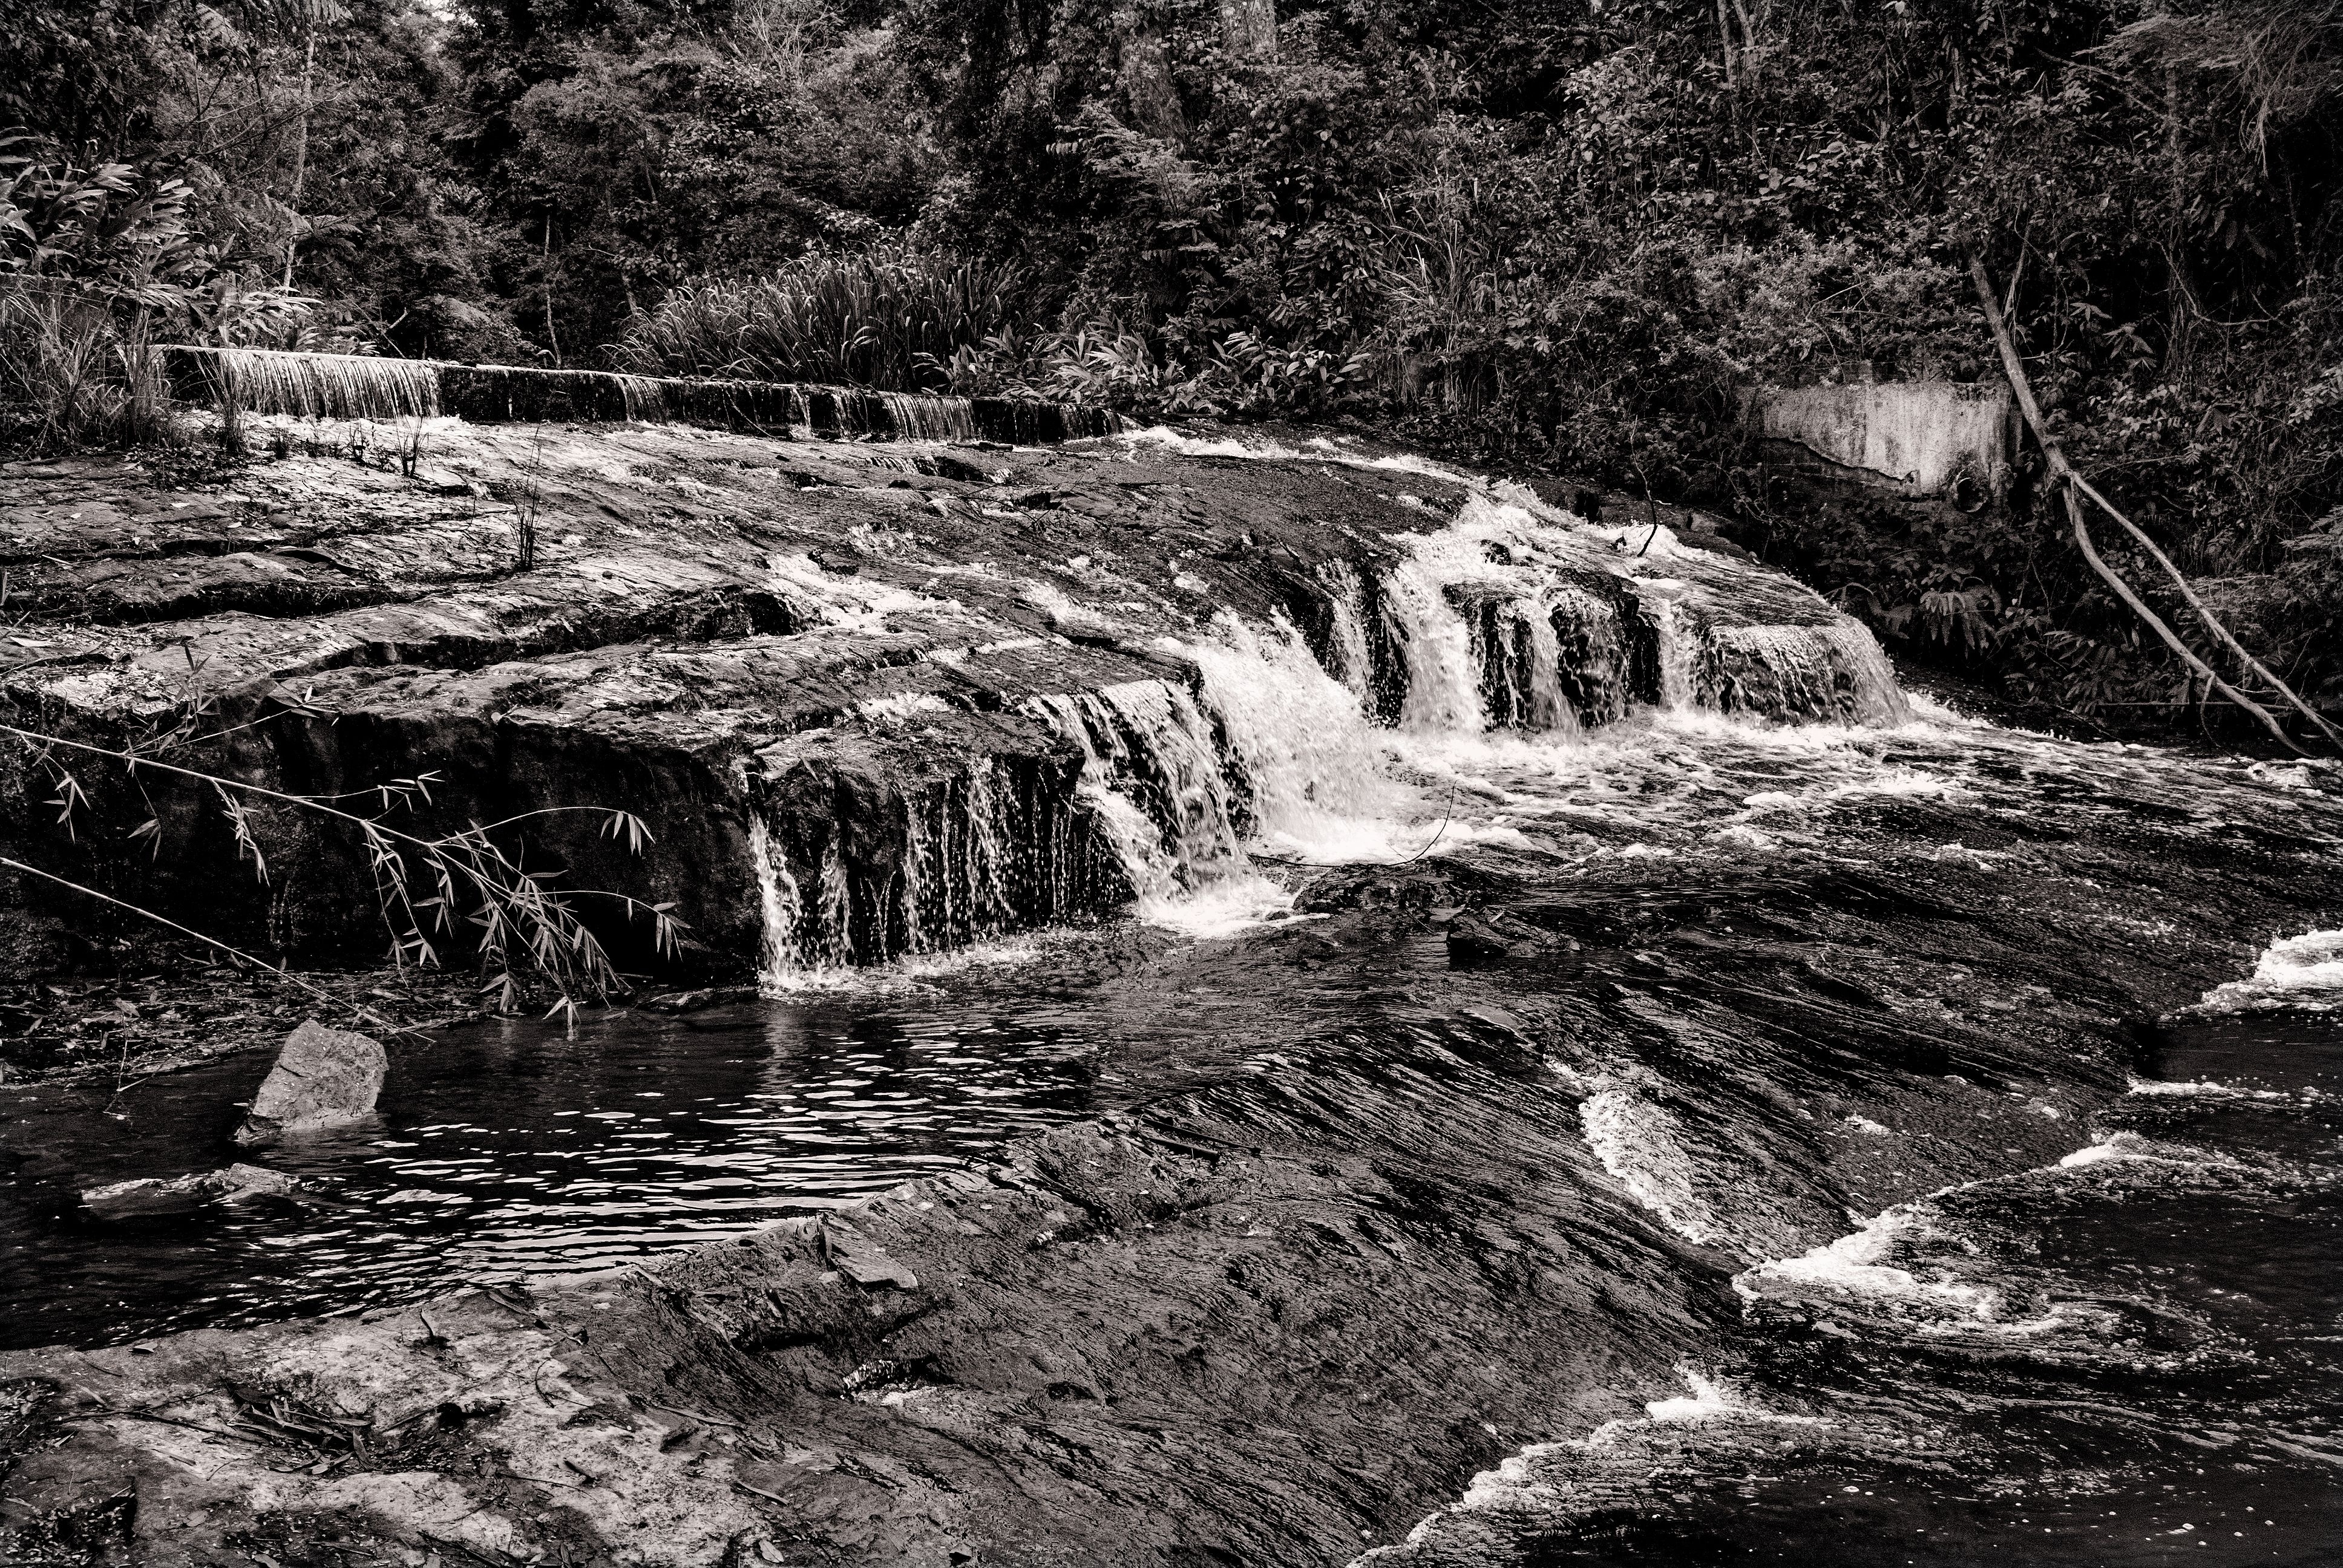
landscape, water, nature, forest, rock, waterfall, wilderness, black and white, river, stream, rapid, monochrome, agua, rio, water feature, monochrome photography